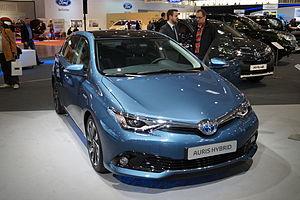
La Toyota Auris est une voiture produite par la marque automobile japonaise Toyota depuis 2006, dans le segment au-dessus de la Yaris. Il s'agit d'une berline deux volumes à hayon, à 3 ou 5 portes et qui succède sous cette forme à la Toyota Corolla en Europe ; laquelle Corolla reste produite, sur la même plate-forme, avec une carrosserie spécifique à trois volumes. En Europe, l'Auris et la Corolla cohabitent excepté en Allemagne, France, Grande-Bretagne, Italie et Suisse, où seule la première est disponible. En Australie, l'Auris est désignée par le nom du précédent modèle : Corolla.